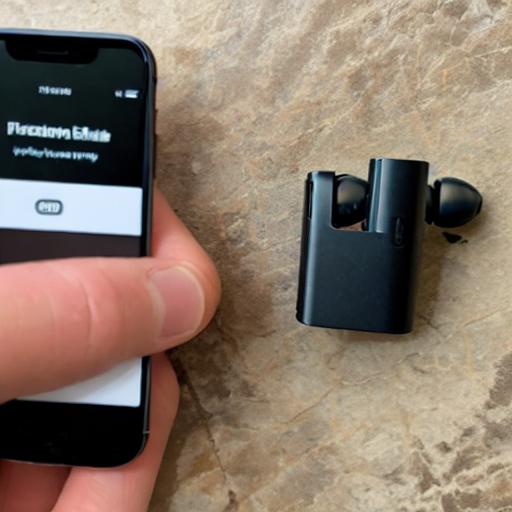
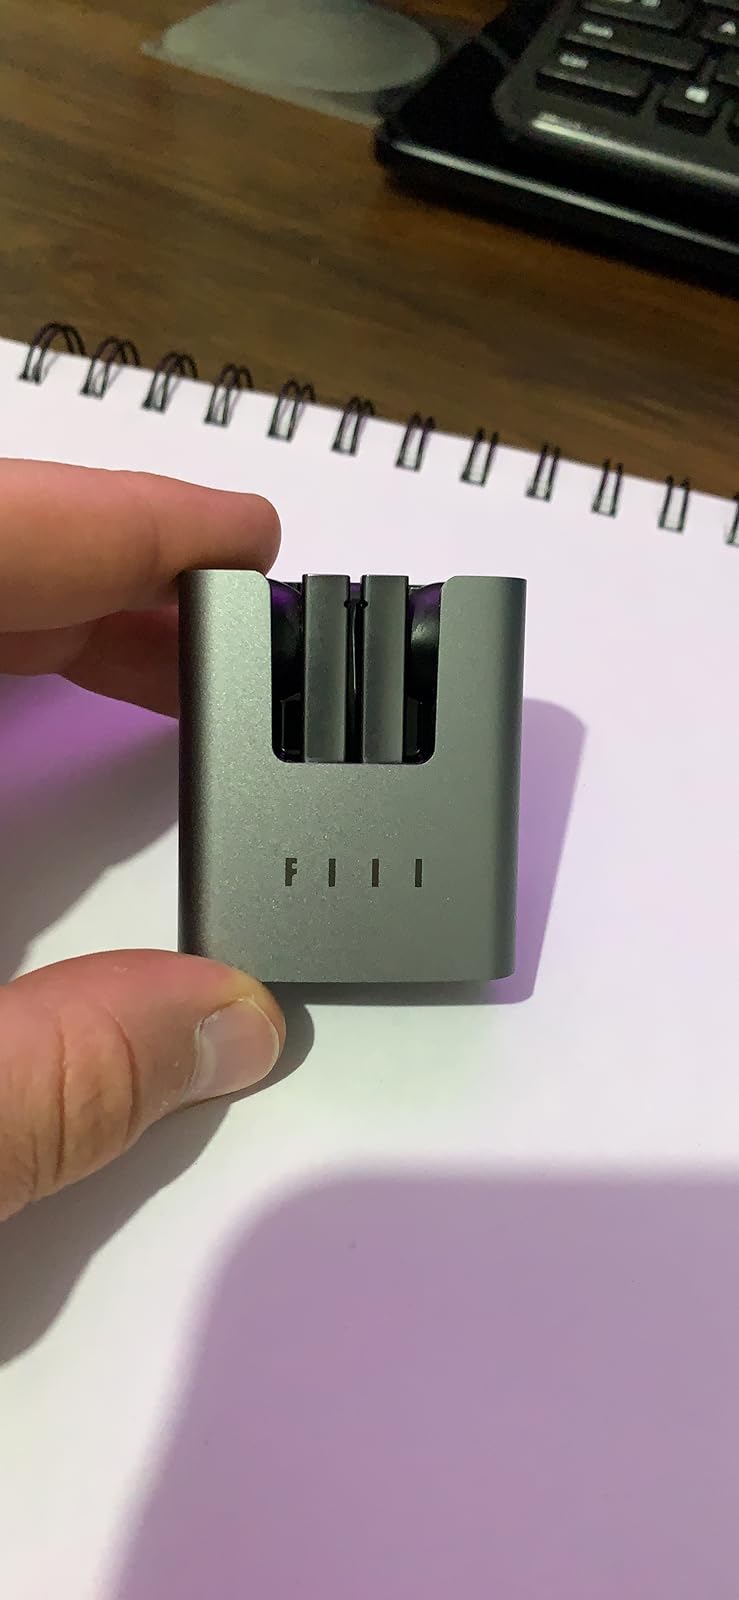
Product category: earbuds
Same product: no